Chief Inspector Armand Gamache

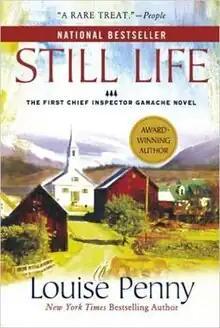
Cover art for "Still Life", the first book in the "Chief Inspector Armand Gamache" book series.

There are a total of 19 books in the series, all published by Minotaur Books, an imprint of St. Martin's Press. The first book was released in 2005, in the U.S., with the most recent in 2024. There is also a short novella called "The Hangman" which features Inspector Gamache and is set in Three Pines. This does not form part of the series and was written as a simple story for adults learning to read English. Gamache also appears briefly as a minor character in "State of Terror" (2021), a political thriller co-written with Hillary Clinton. The Black Wolf, number 20 in the series, is expected to be published October 28, 2025.